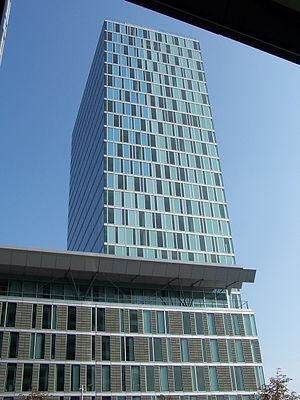
Zuidas est un quartier de gratte-ciels en construction à Amsterdam, aux Pays-Bas. Situé dans l'arrondissement Zuid, entre les rivières Amstel et Schinkel, et structuré par le tracé sud de la ceinture périphérique A10, Zuidas sera le principal quartier d'affaires d'Amsterdam, comparable à La Défense à Paris et aux Docklands à Londres. Au milieu de l'autoroute A10 se trouve la gare de chemin de fer Amsterdam-Sud. Celle-ci doit se développer jusqu'à devenir seconde gare centrale de la ville. C'est là que la nouvelle ligne de métro nord-sud passera en 2017, et s’arrêtera la ligne à grande vitesse Nord Sud et la ligne TGV vers l'Allemagne. À l'avenir, la gare d'Amsterdam-Sud sera accessible en trois quarts d'heure à 3 millions de personnes.